Non-British personnel in the RAF during the Battle of Britain

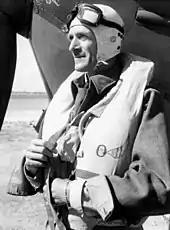
Sir Keith Park

Of these, 26 were in No. 1 Squadron RCAF, flying Hurricanes. The squadron arrived in Britain soon after Dunkirk with 27 officers and 314 ground staff. This squadron would later be re-numbered as No. 401 "City of Westmount" Squadron RCAF, in line with Article XV of the British Commonwealth Air Training Plan (see above). It was the only fighter unit from the Commonwealth air forces to see combat in the Battle of Britain.